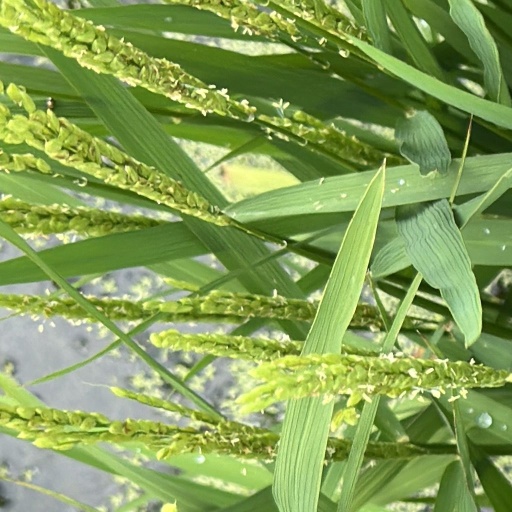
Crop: rice